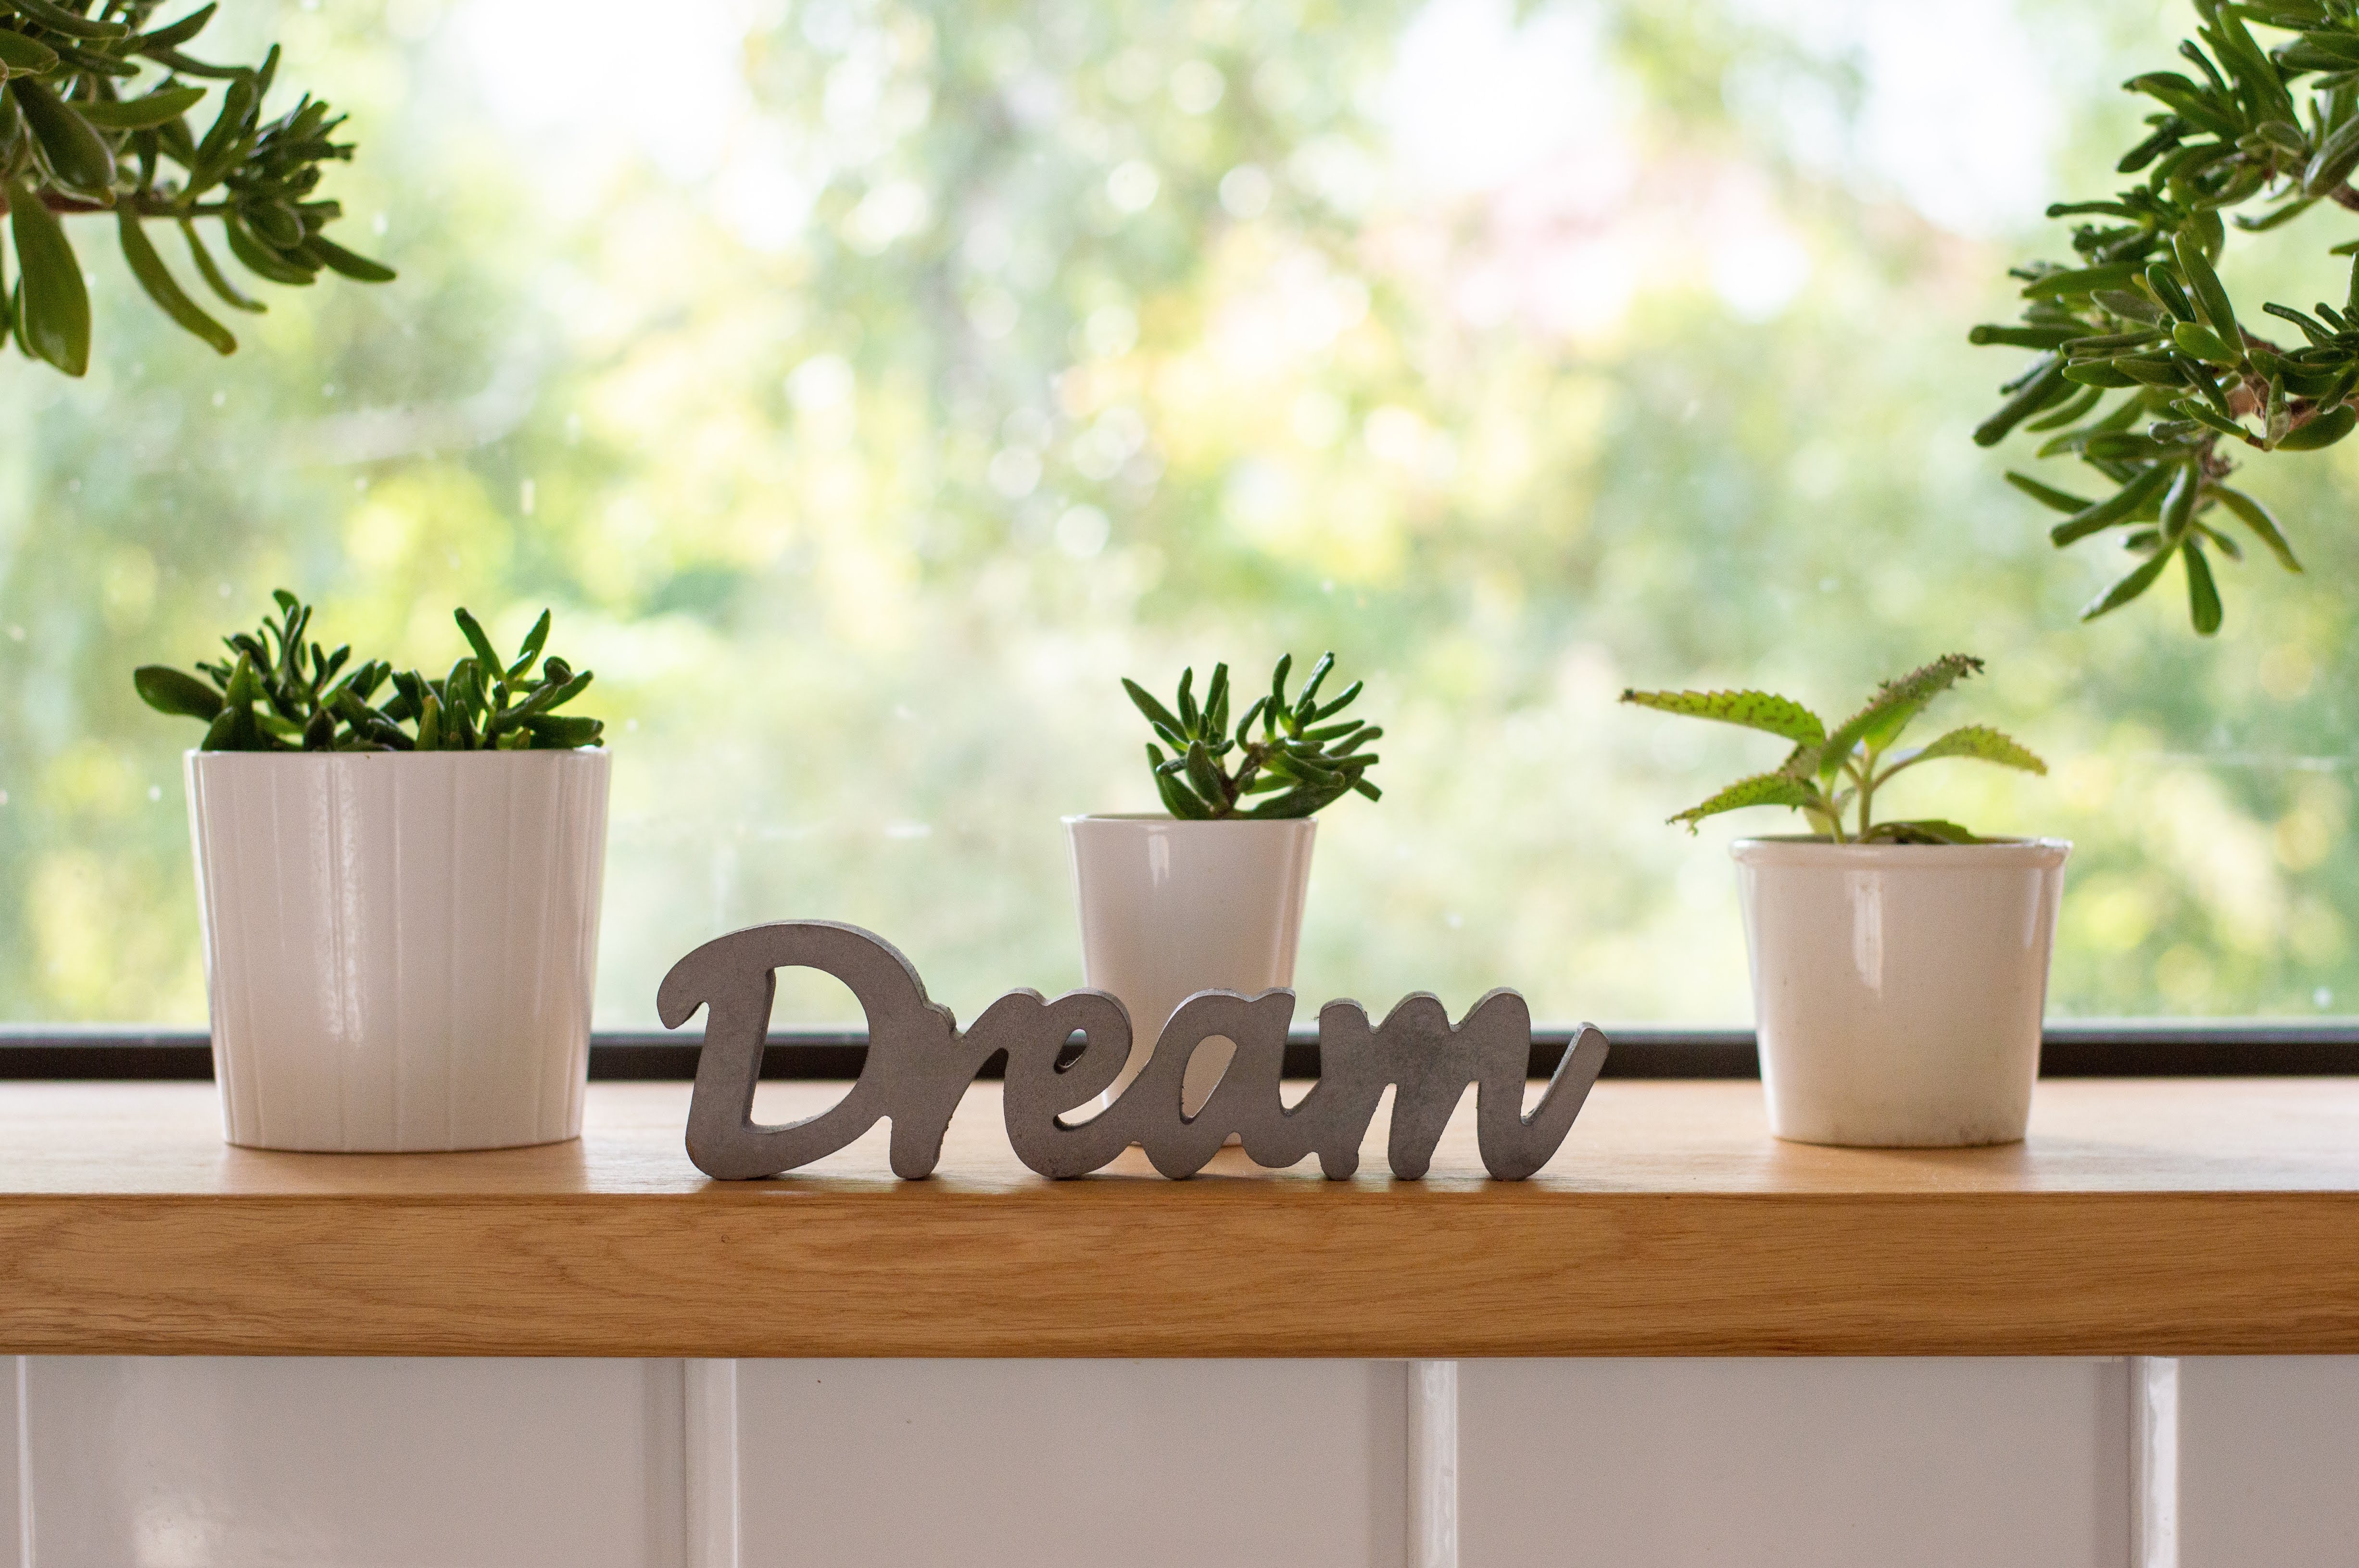
flowerpot, houseplant, plant, room, shelf, wall, table, flower, furniture, interior design, font, herb, wood, window, rectangle